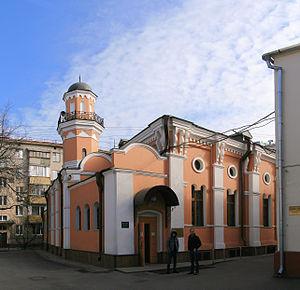
Cet article présente la liste de mosquées de Russie.